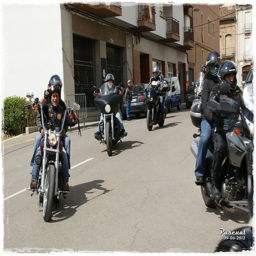
This group of motorcycle riders are riding in the street
Group of people riding motorcycles in pairs near buildings.
People riding on their motorcycles in the street.
a couple of people are riding motorcycles down the street
Bikers ride their motorcycles down a city street.